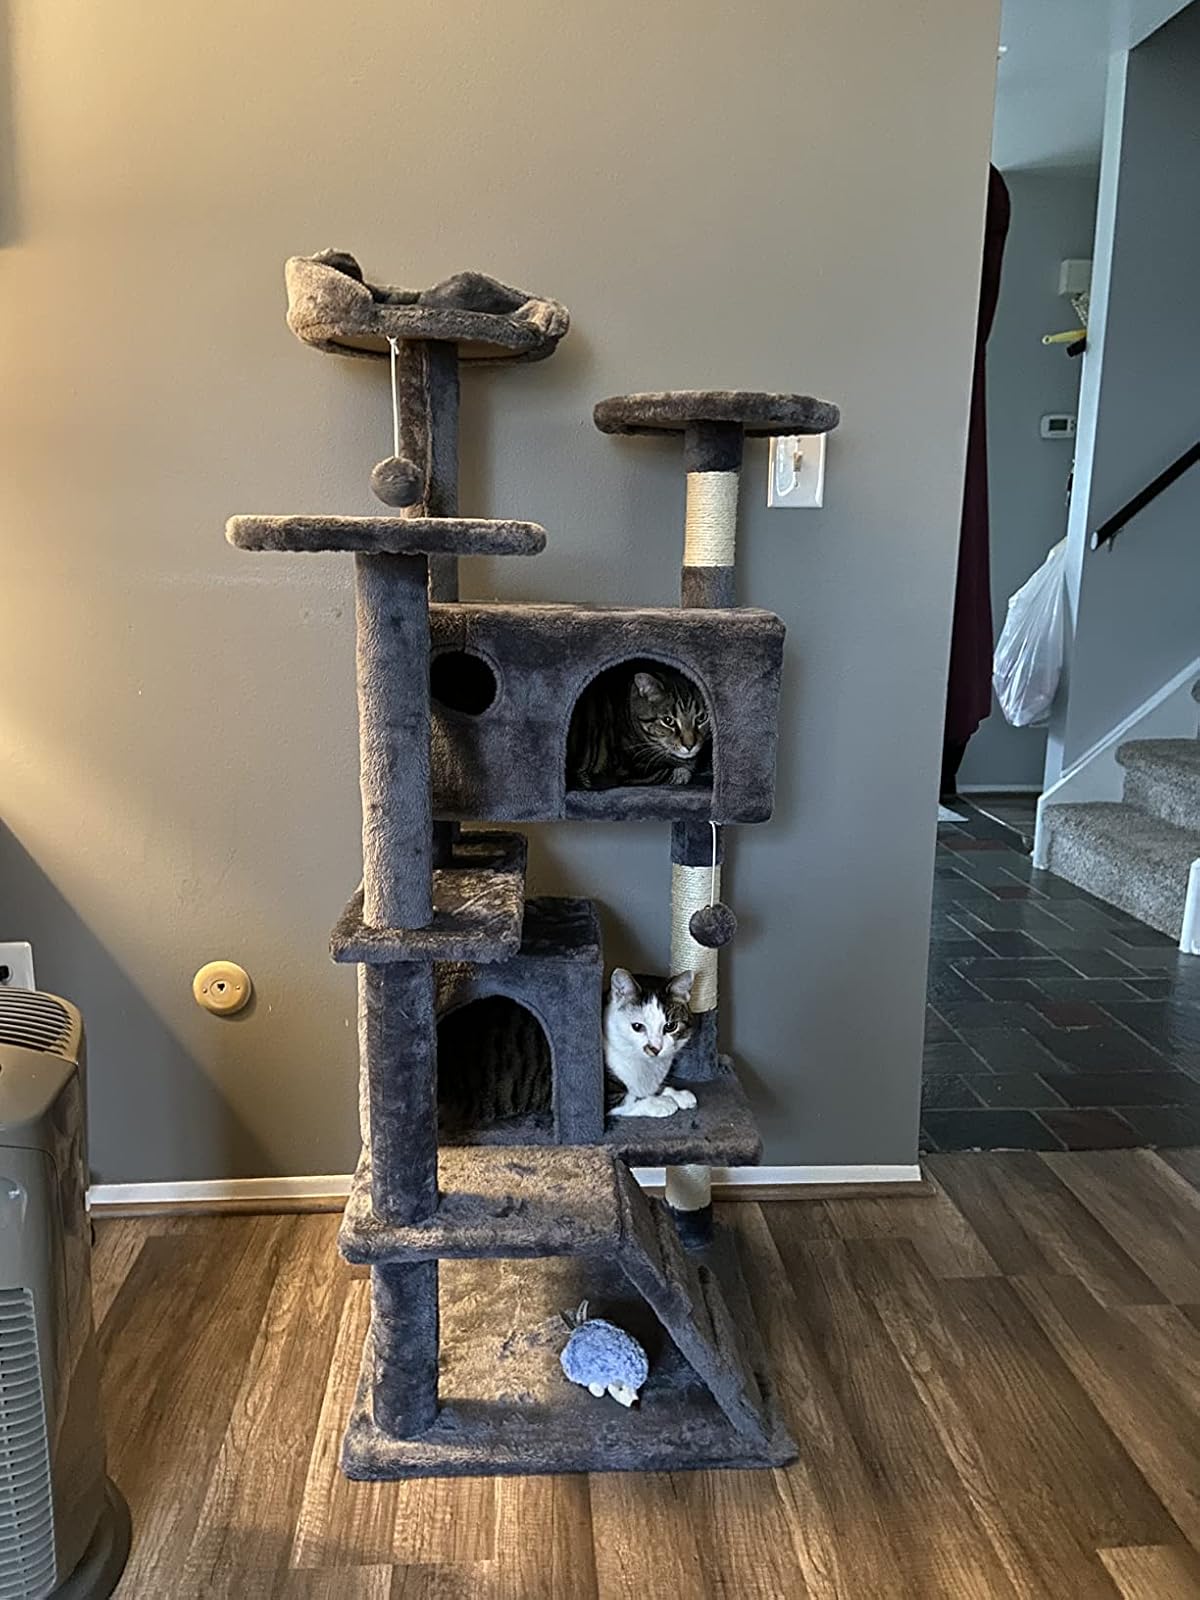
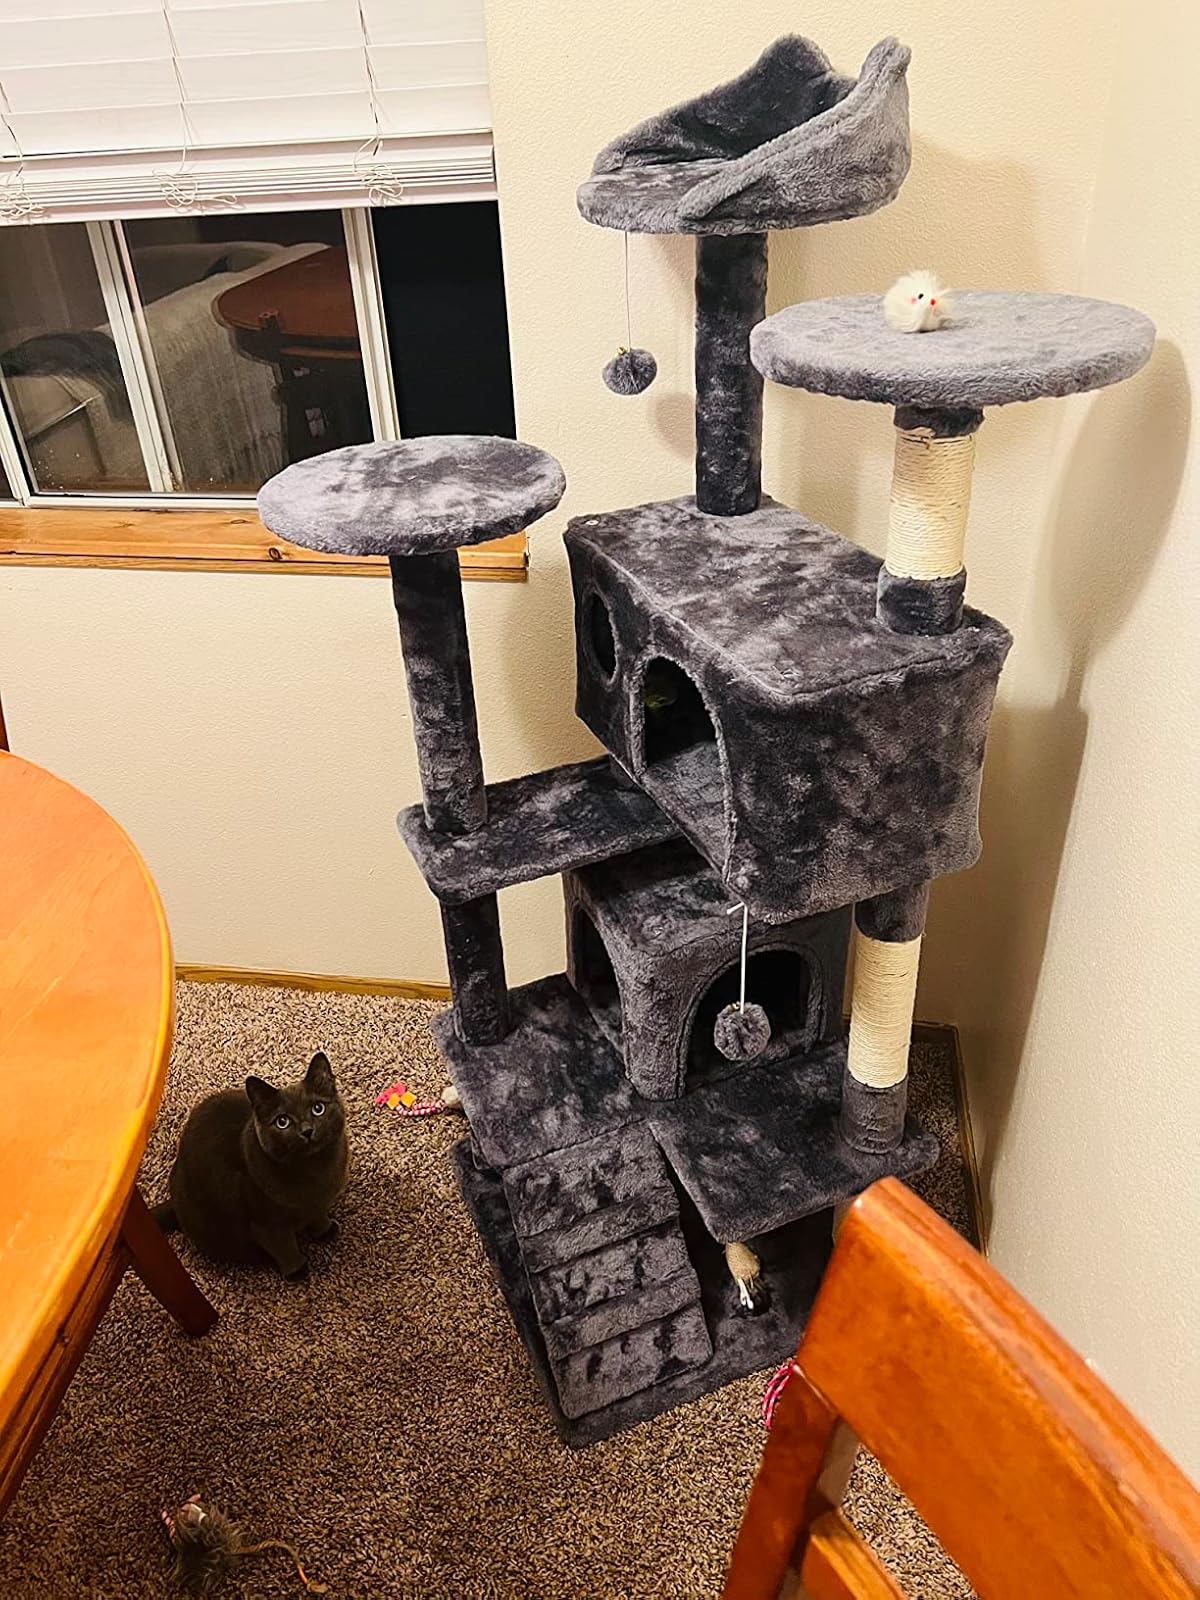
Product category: items_cat tree
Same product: yes